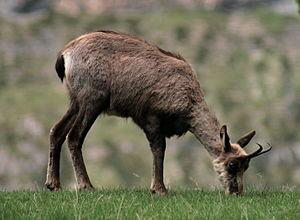
Isard (Rupicapra pyrenaica pyrenaica). Italiano: Camoscio dei Pirenei.
La serra del Cadí est un massif de montagne de la chaîne des Pyrénées et se trouve en Catalogne, en Espagne. S'étirant d'ouest en est, il mesure 23 km de long pour 8 km de large. Il culmine au Vulturó, aussi appelé puig de la Canal Baridana, à 2 649 mètres, ce qui en fait un massif assez élevé et abrupt dans la région. Malgré cette altitude élevée, à cause de son détachement par rapport à la zone centrale des Pyrénées et de sa nature sédimentaire, la serra del Cadí est souvent considérée comme un massif pré-pyrénéen. Géologiquement parlant, elle est à la limite entre la zone axiale et la zone sud-pyrénéenne.